Balmain, New South Wales

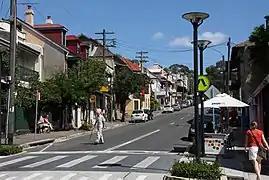
Darling Street

Balmain is a suburb in the Inner West of Sydney, New South Wales, Australia. Balmain is located west of the Sydney central business district, in the local government area of the Inner West Council.